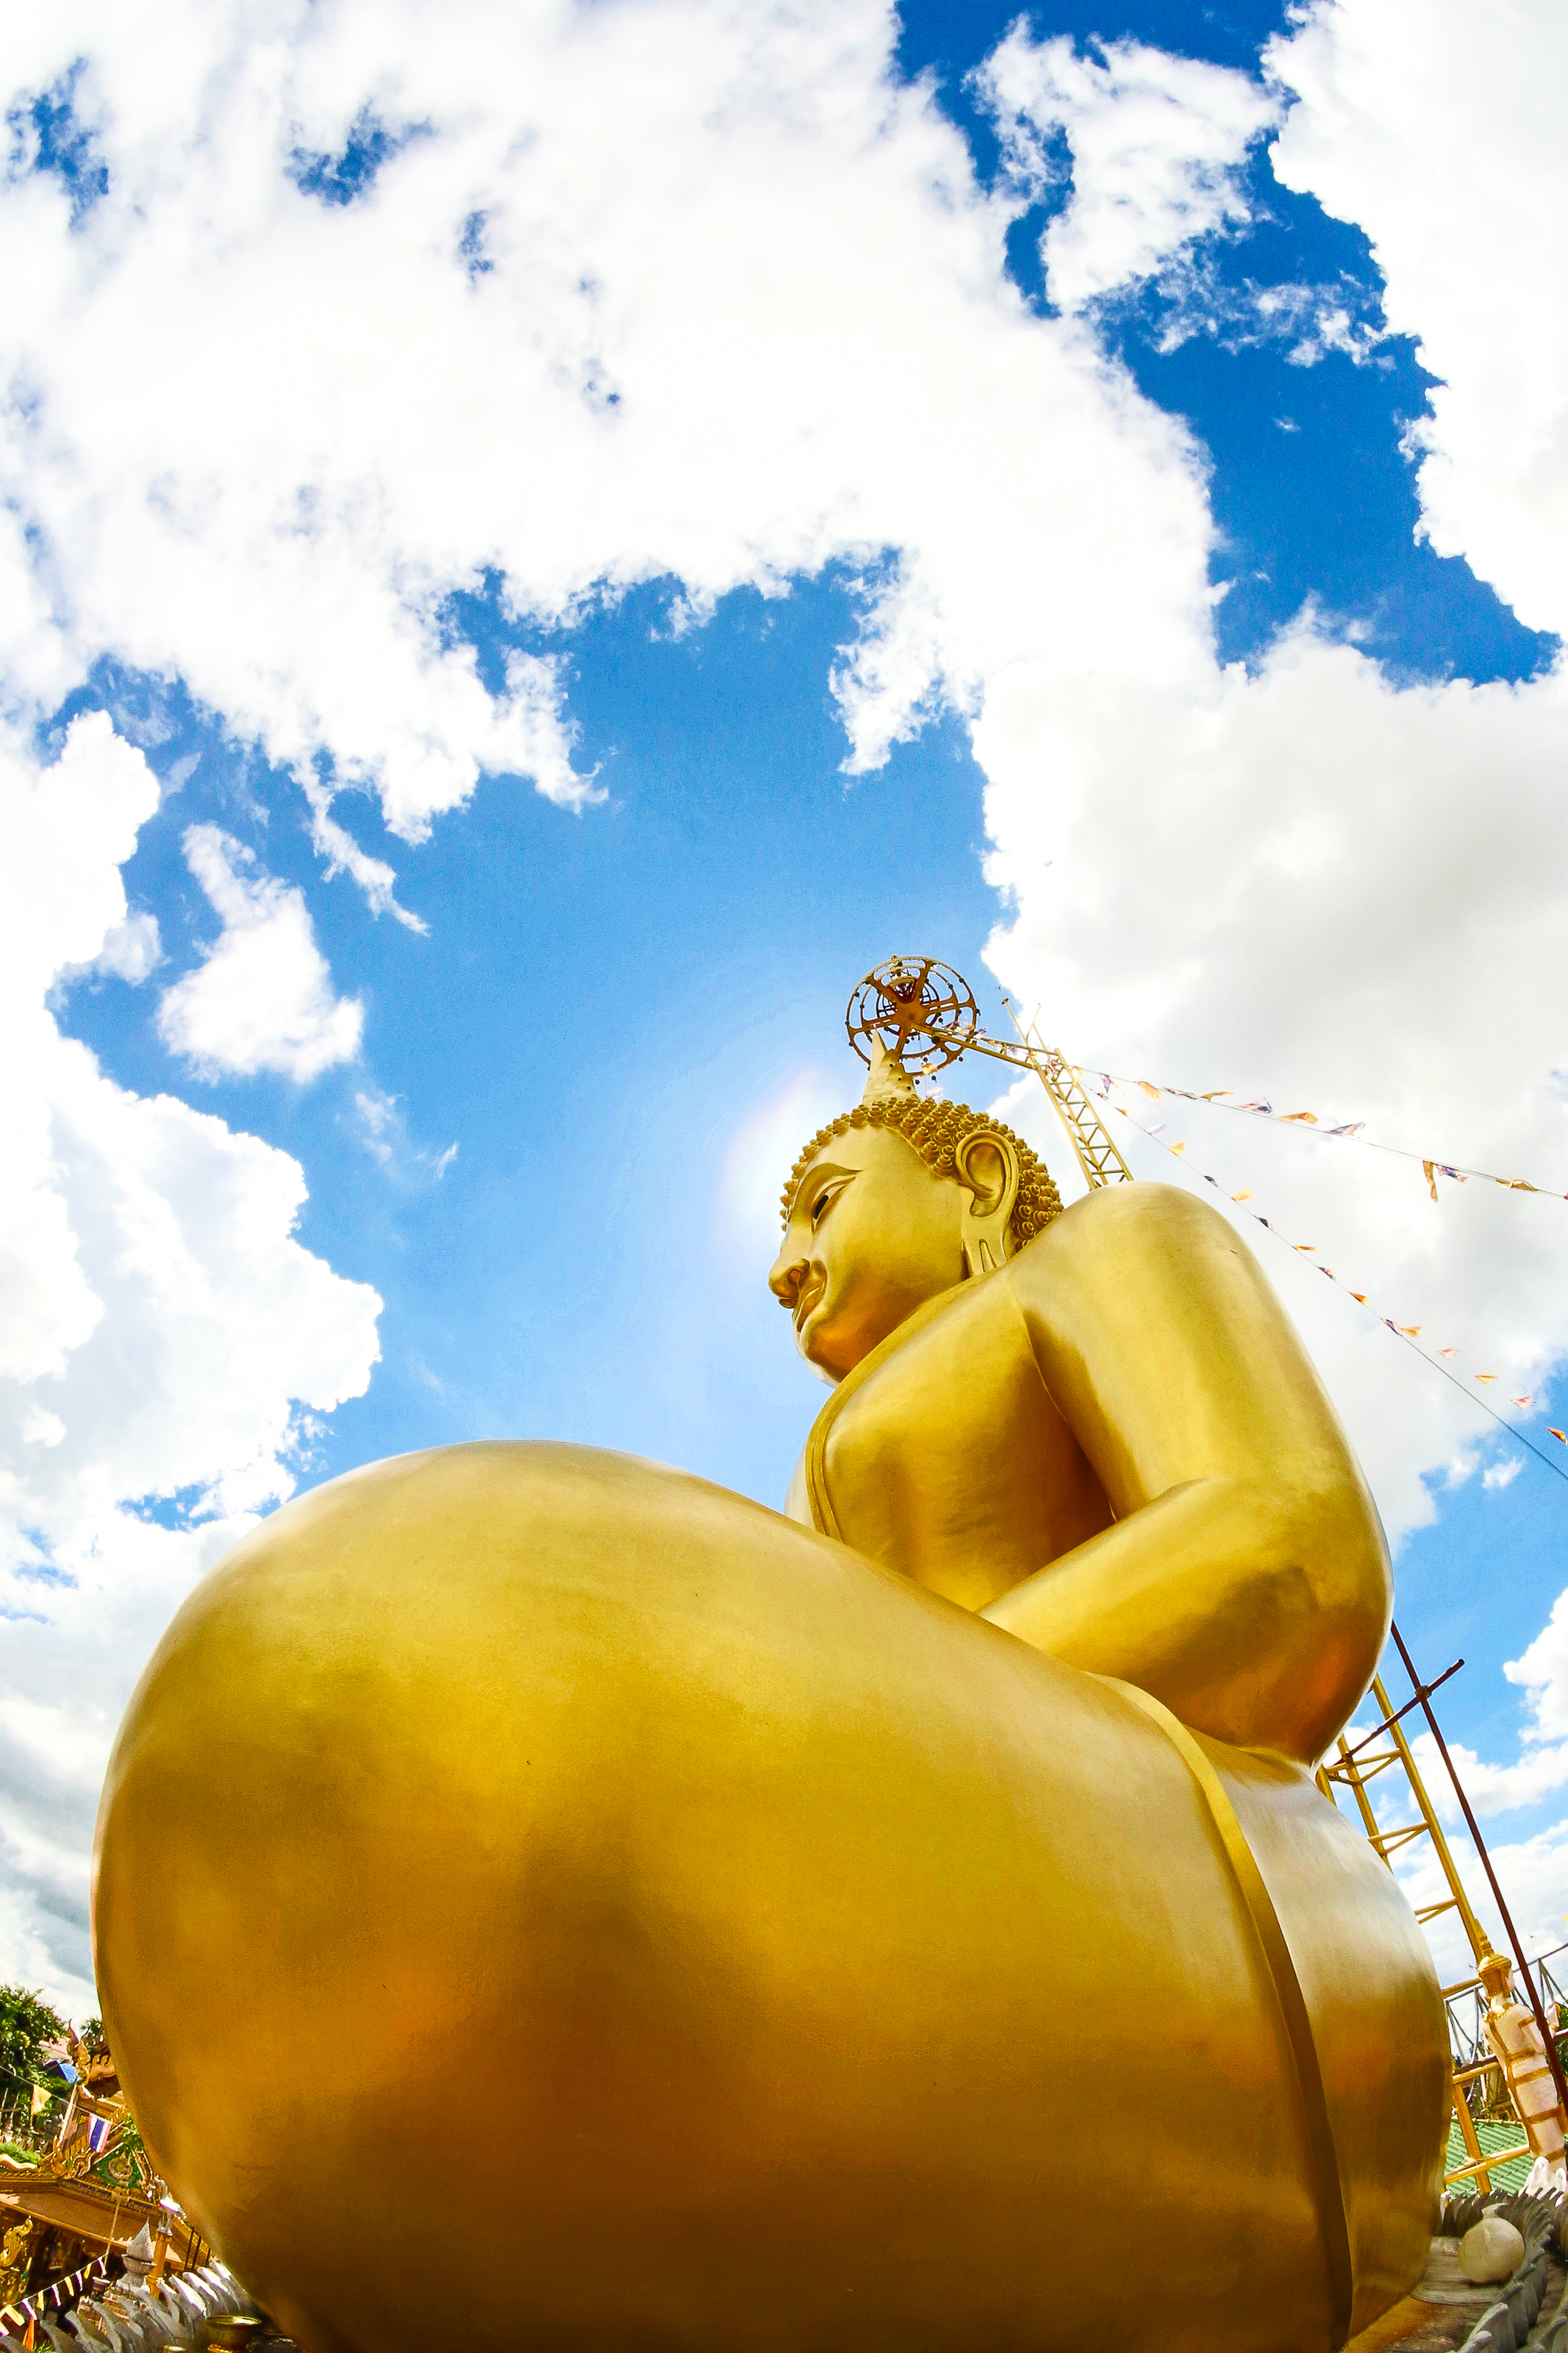
buddhism, statue, asia, religion, buddha, background, art, sculpture, buddhist, culture, thai, thailand, asian, gold, face, temple, old, white, religious, ancient, peace, meditation, head, faith, traditional, image, travel, peaceful, symbol, prayer, sky, yellow, daytime, cloud, sunlight, tree